Genetic monitoring

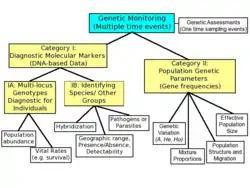
Categories of Genetic Monitoring as defined by Schwartz et al. 2007

Two broad categories of genetic monitoring have been defined: Category I encompasses the use of genetic markers as identifiers of individuals (Category Ia), populations and species (Category Ib) for traditional population monitoring. Category II represents the use of genetic markers to monitor changes of population genetic parameters, which include estimators of effective population size (Ne), genetic variation, population inter-mixing, structure and migration.